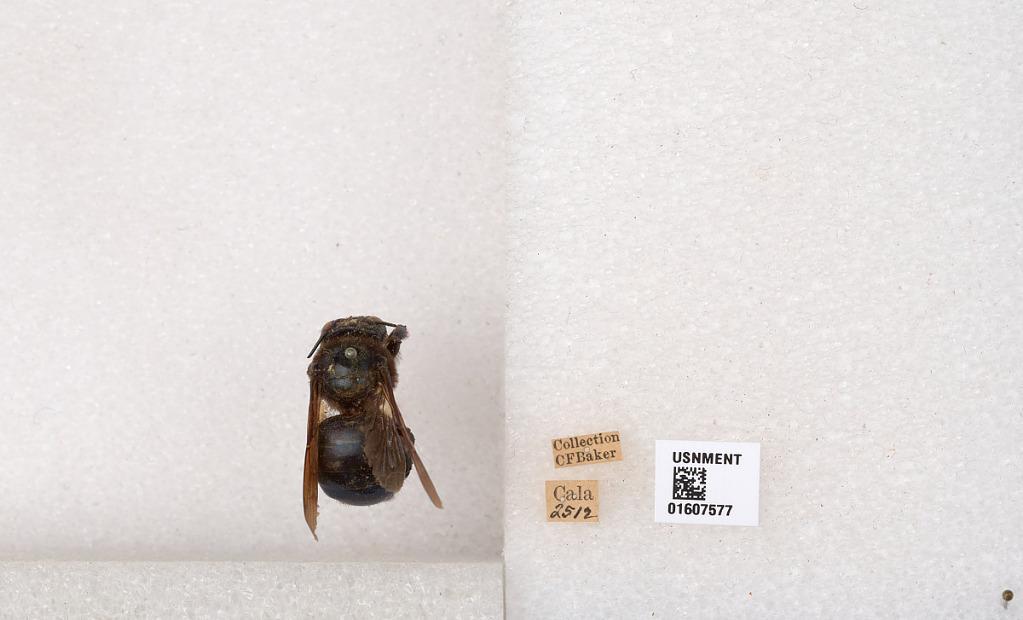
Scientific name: Xylocopa (Xylocopoides) californica californica Cresson
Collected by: C. Baker